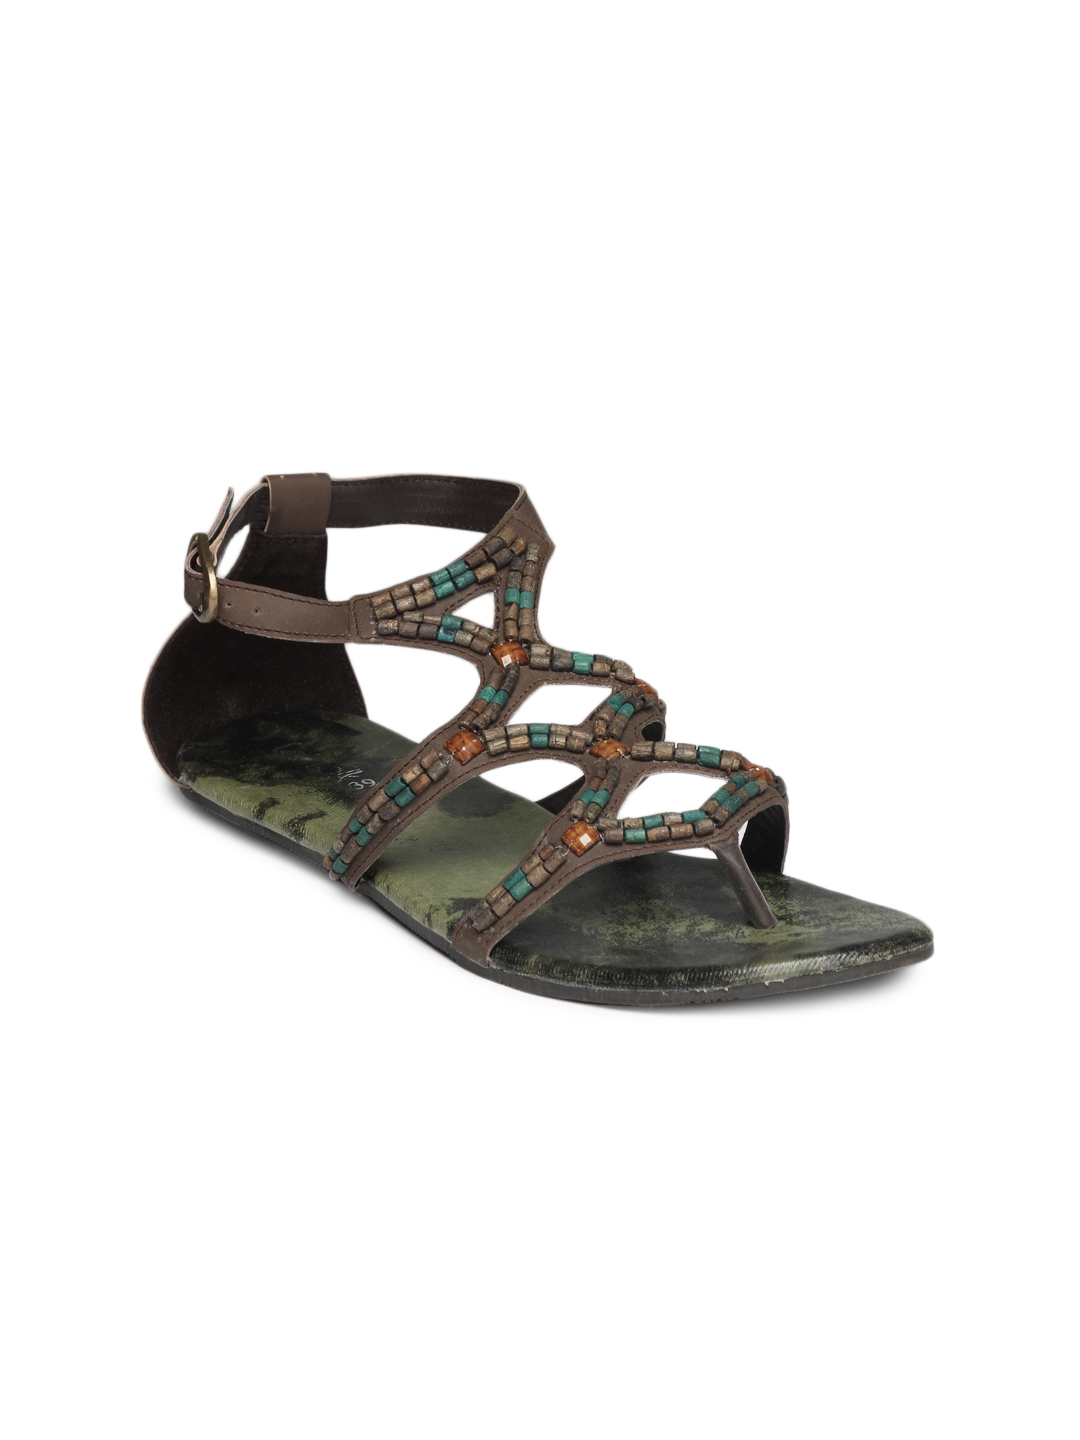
Catwalk Women Brown Sandals
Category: Footwear / Shoes / Heels
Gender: Women
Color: Brown
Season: Summer 2016
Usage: Casual